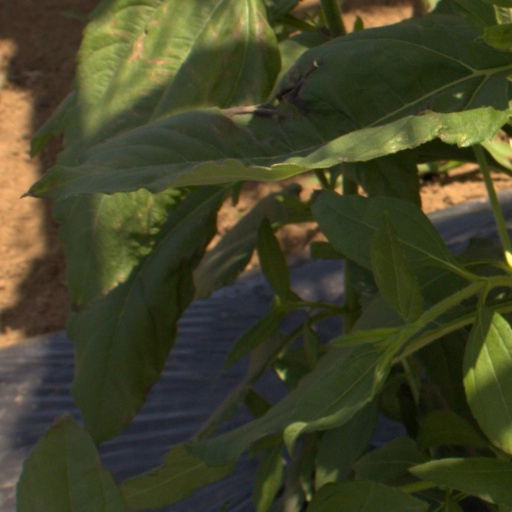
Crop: Jerusalem artichoke